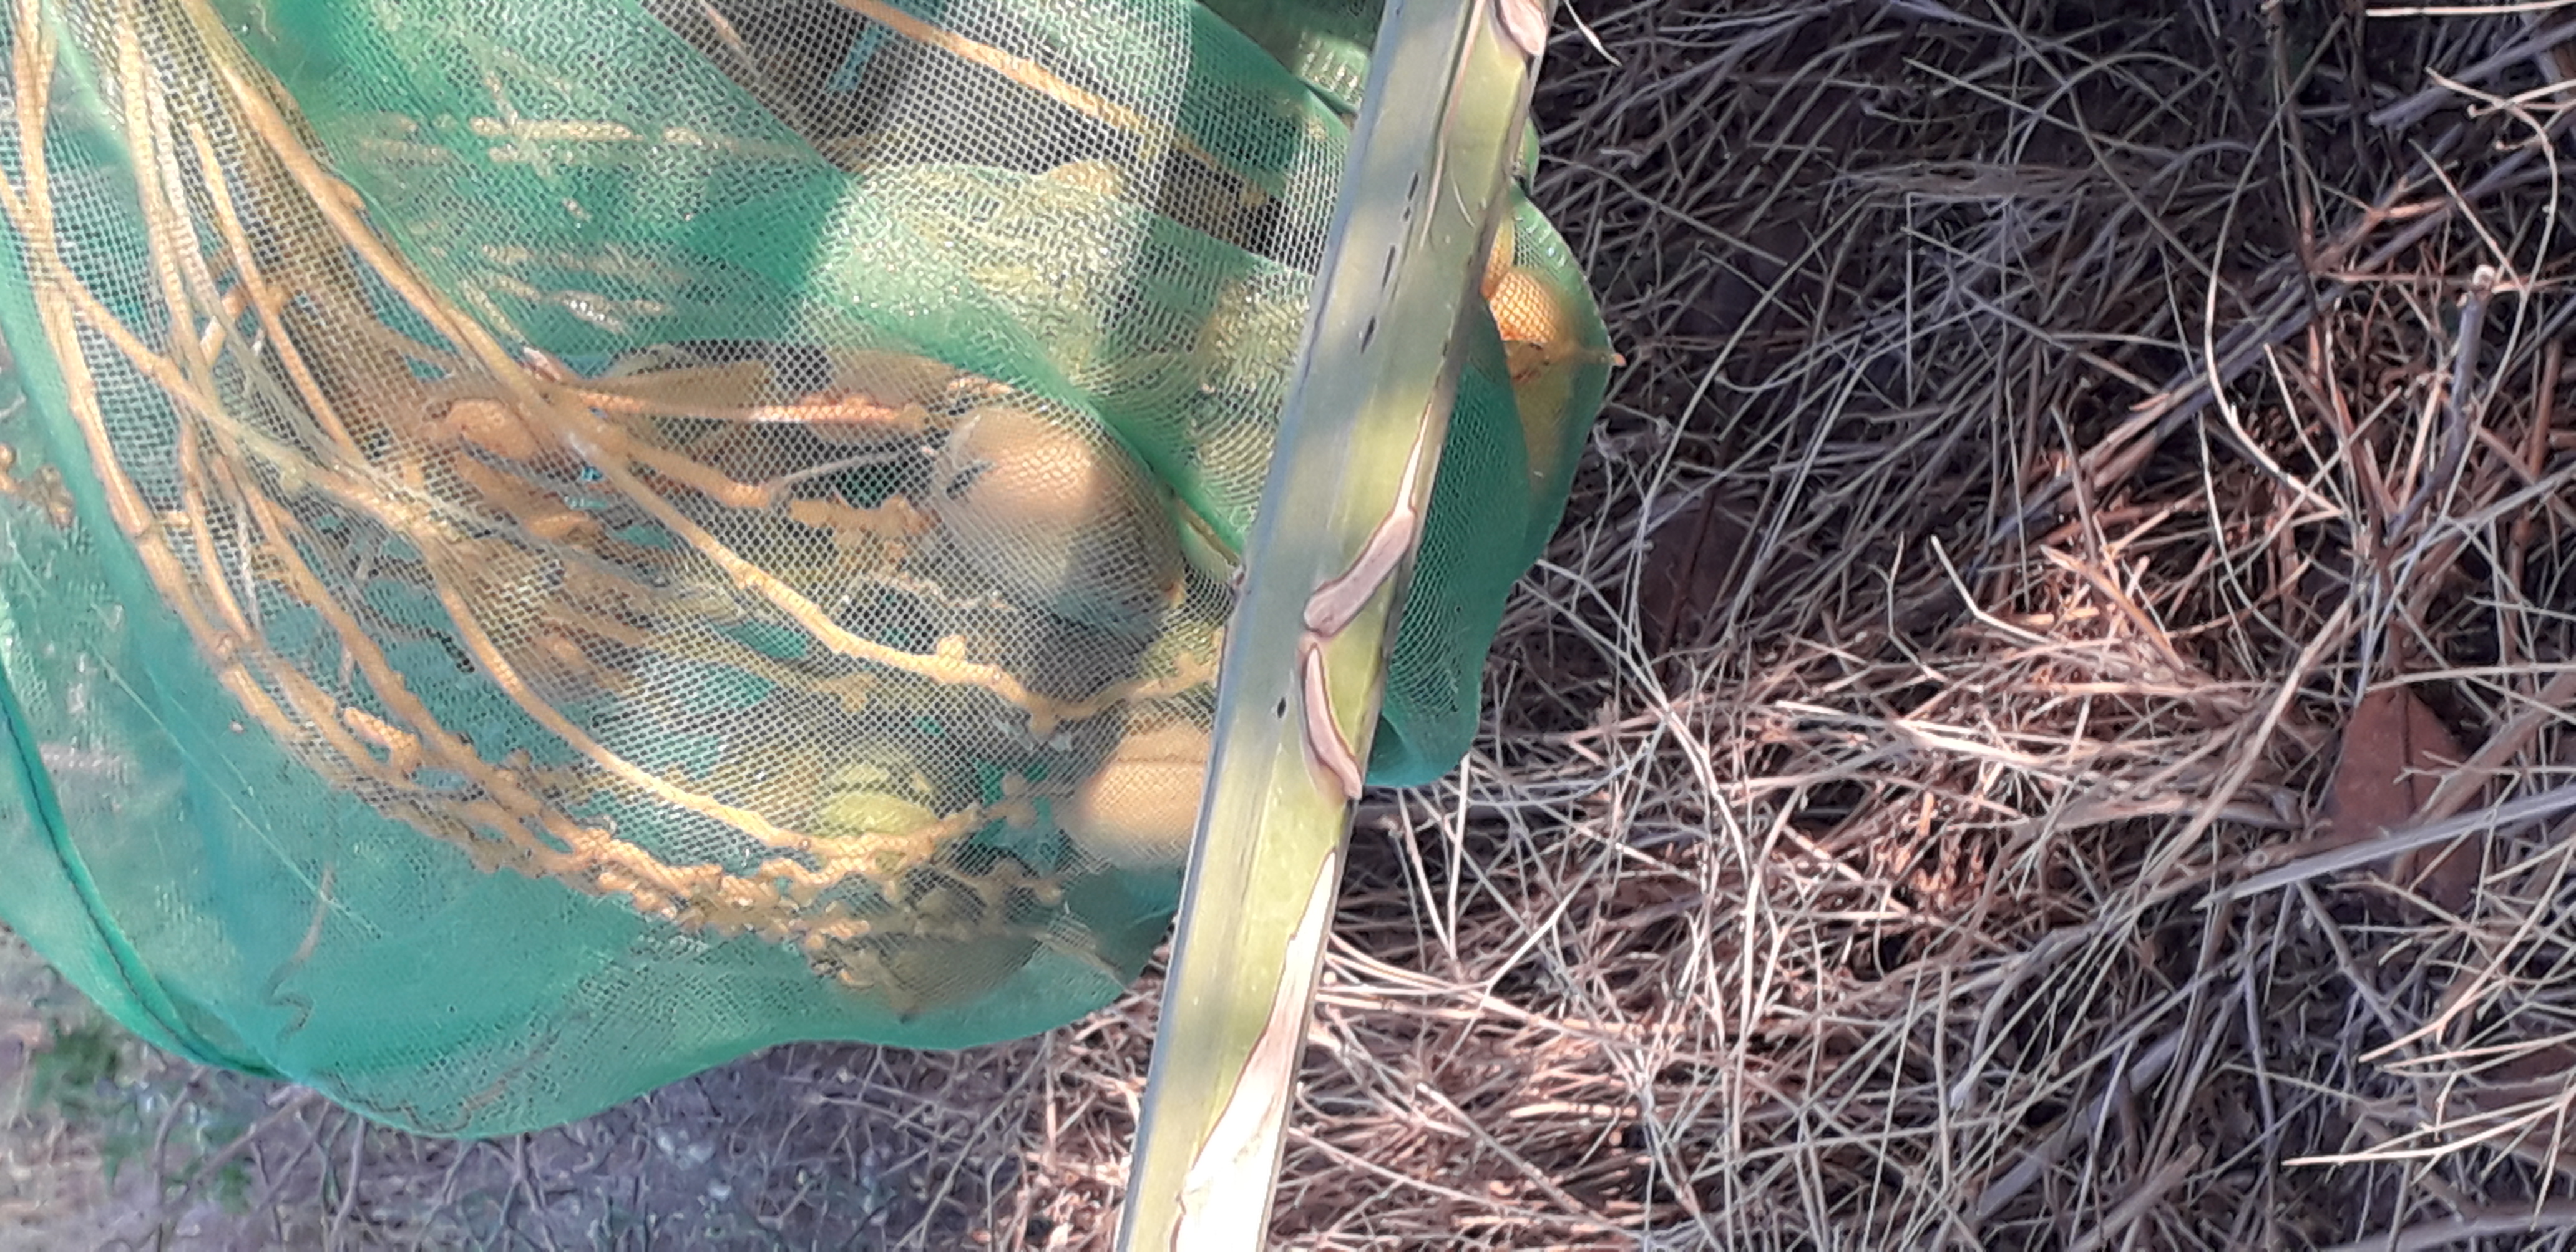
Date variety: Boumajhoul